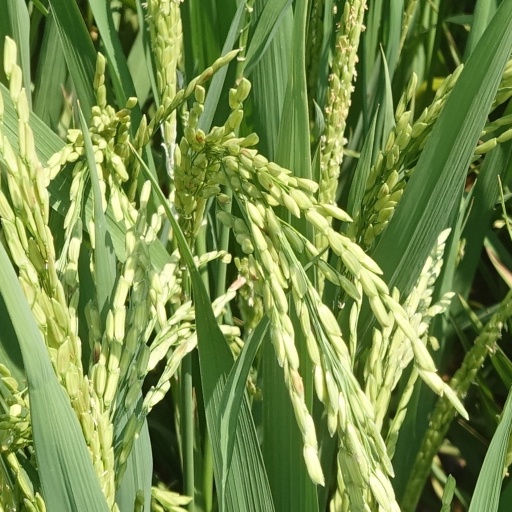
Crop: rice